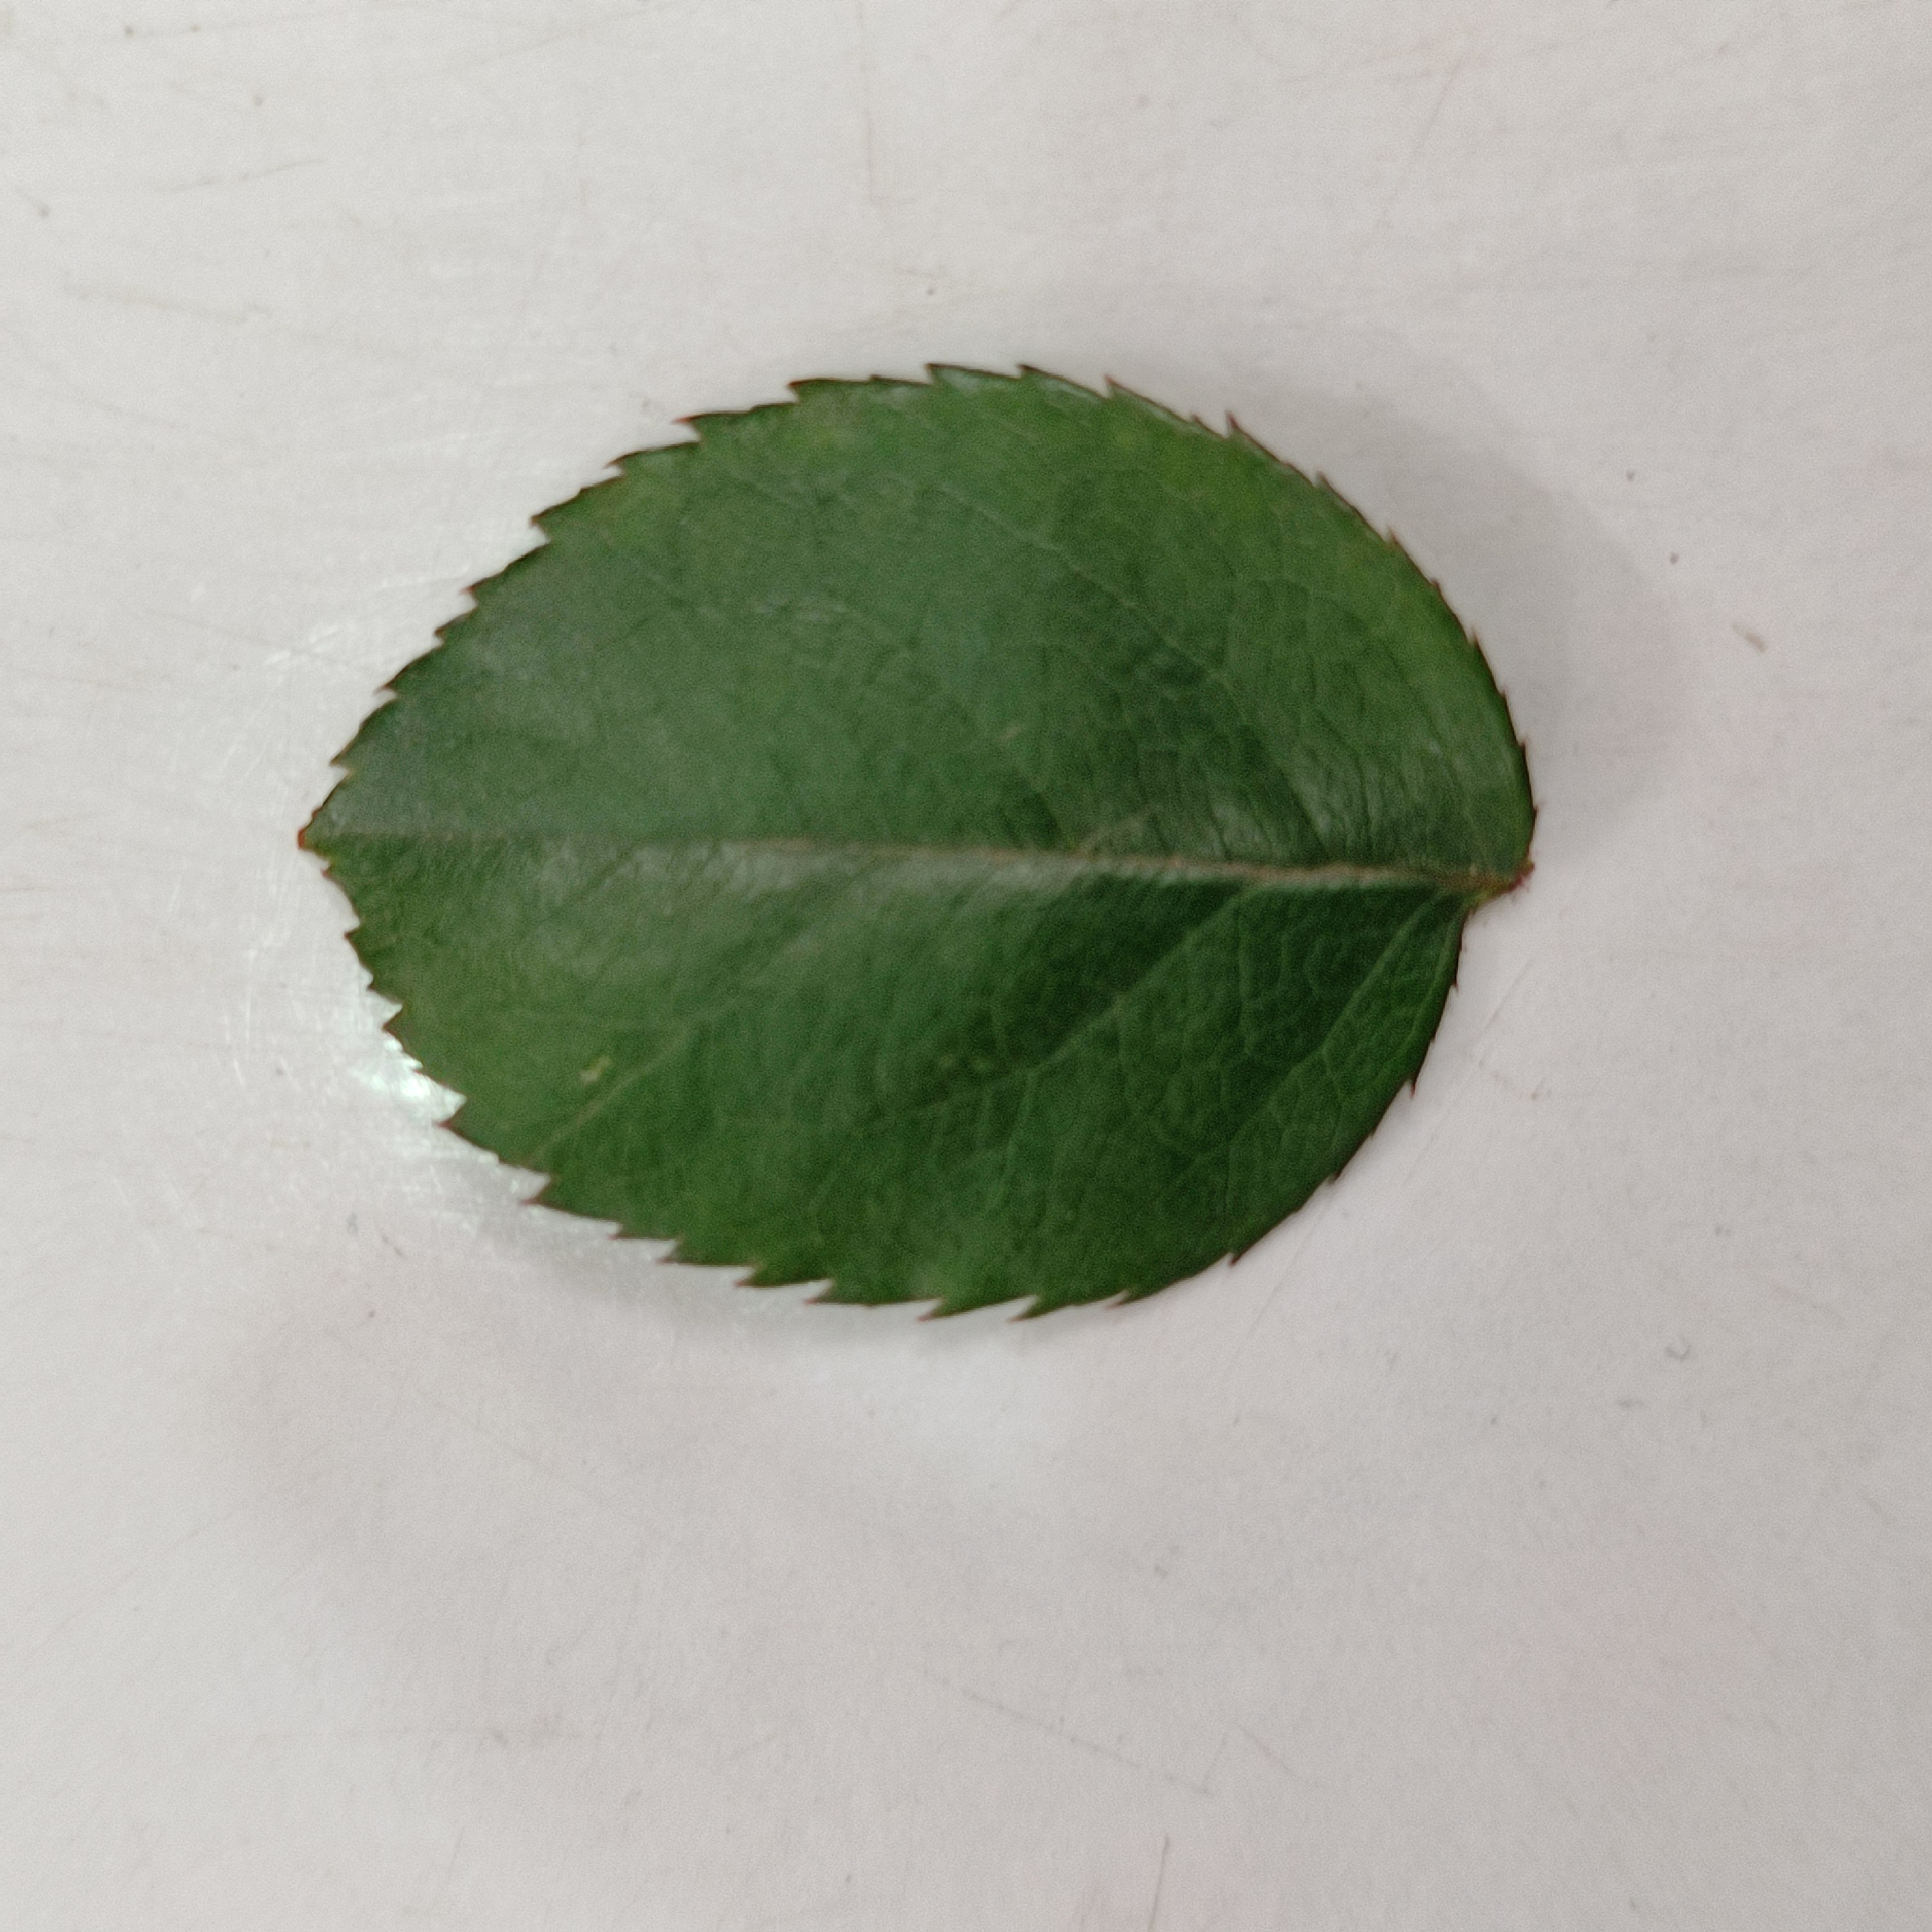
Label: Healthy Leaf